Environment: real
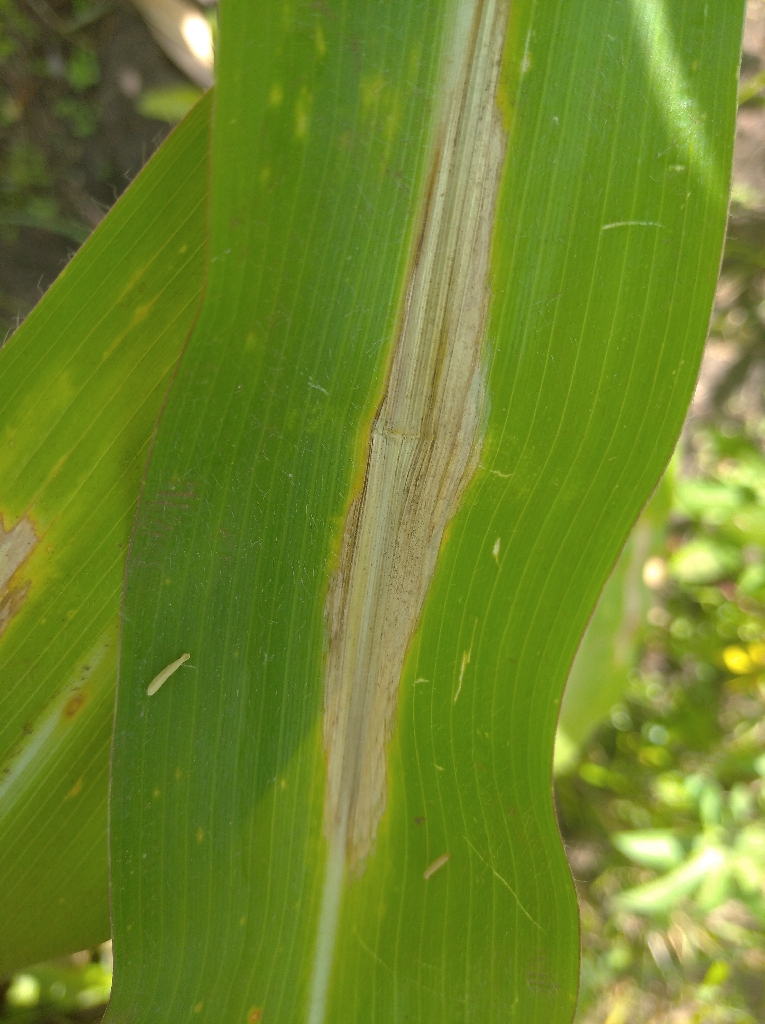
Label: northern_corn_leaf_blight